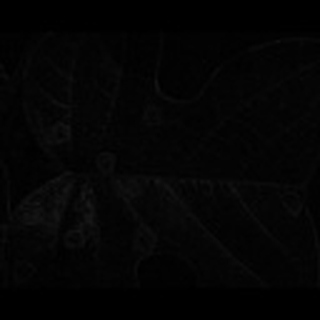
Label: cotton_target_spot